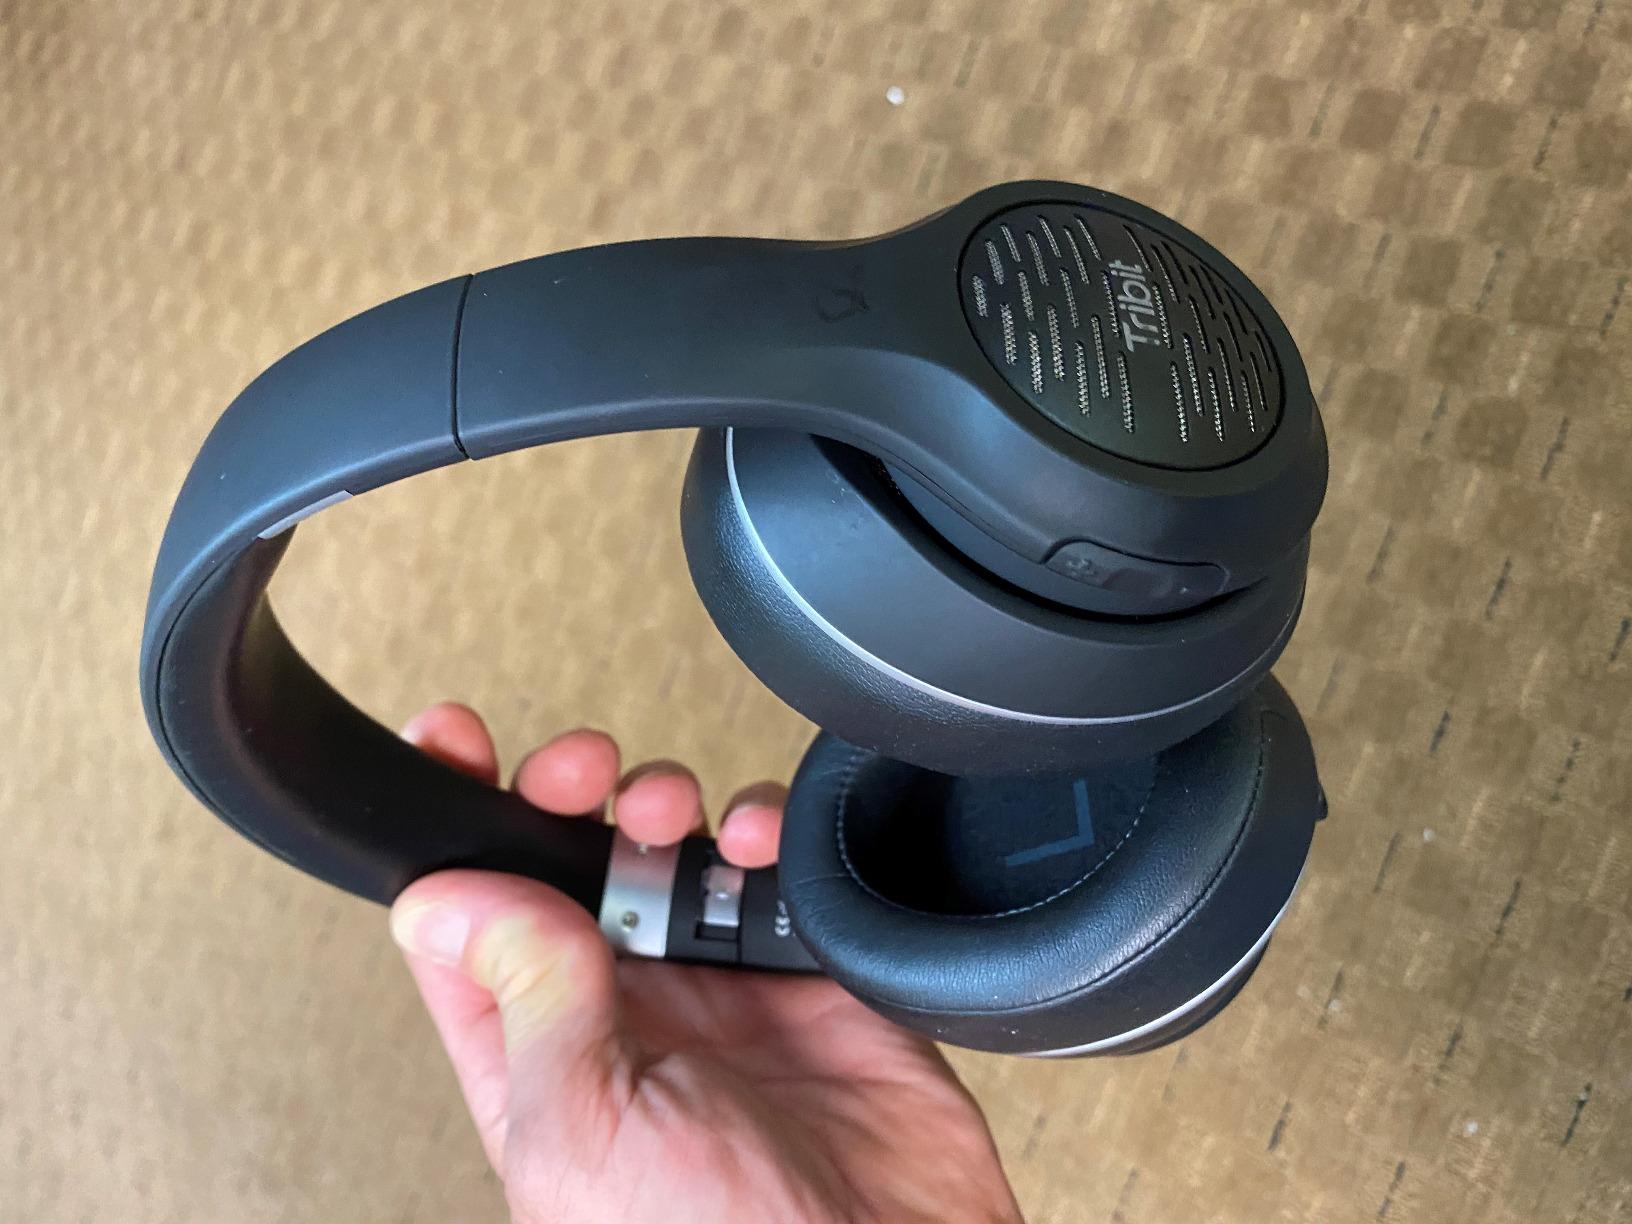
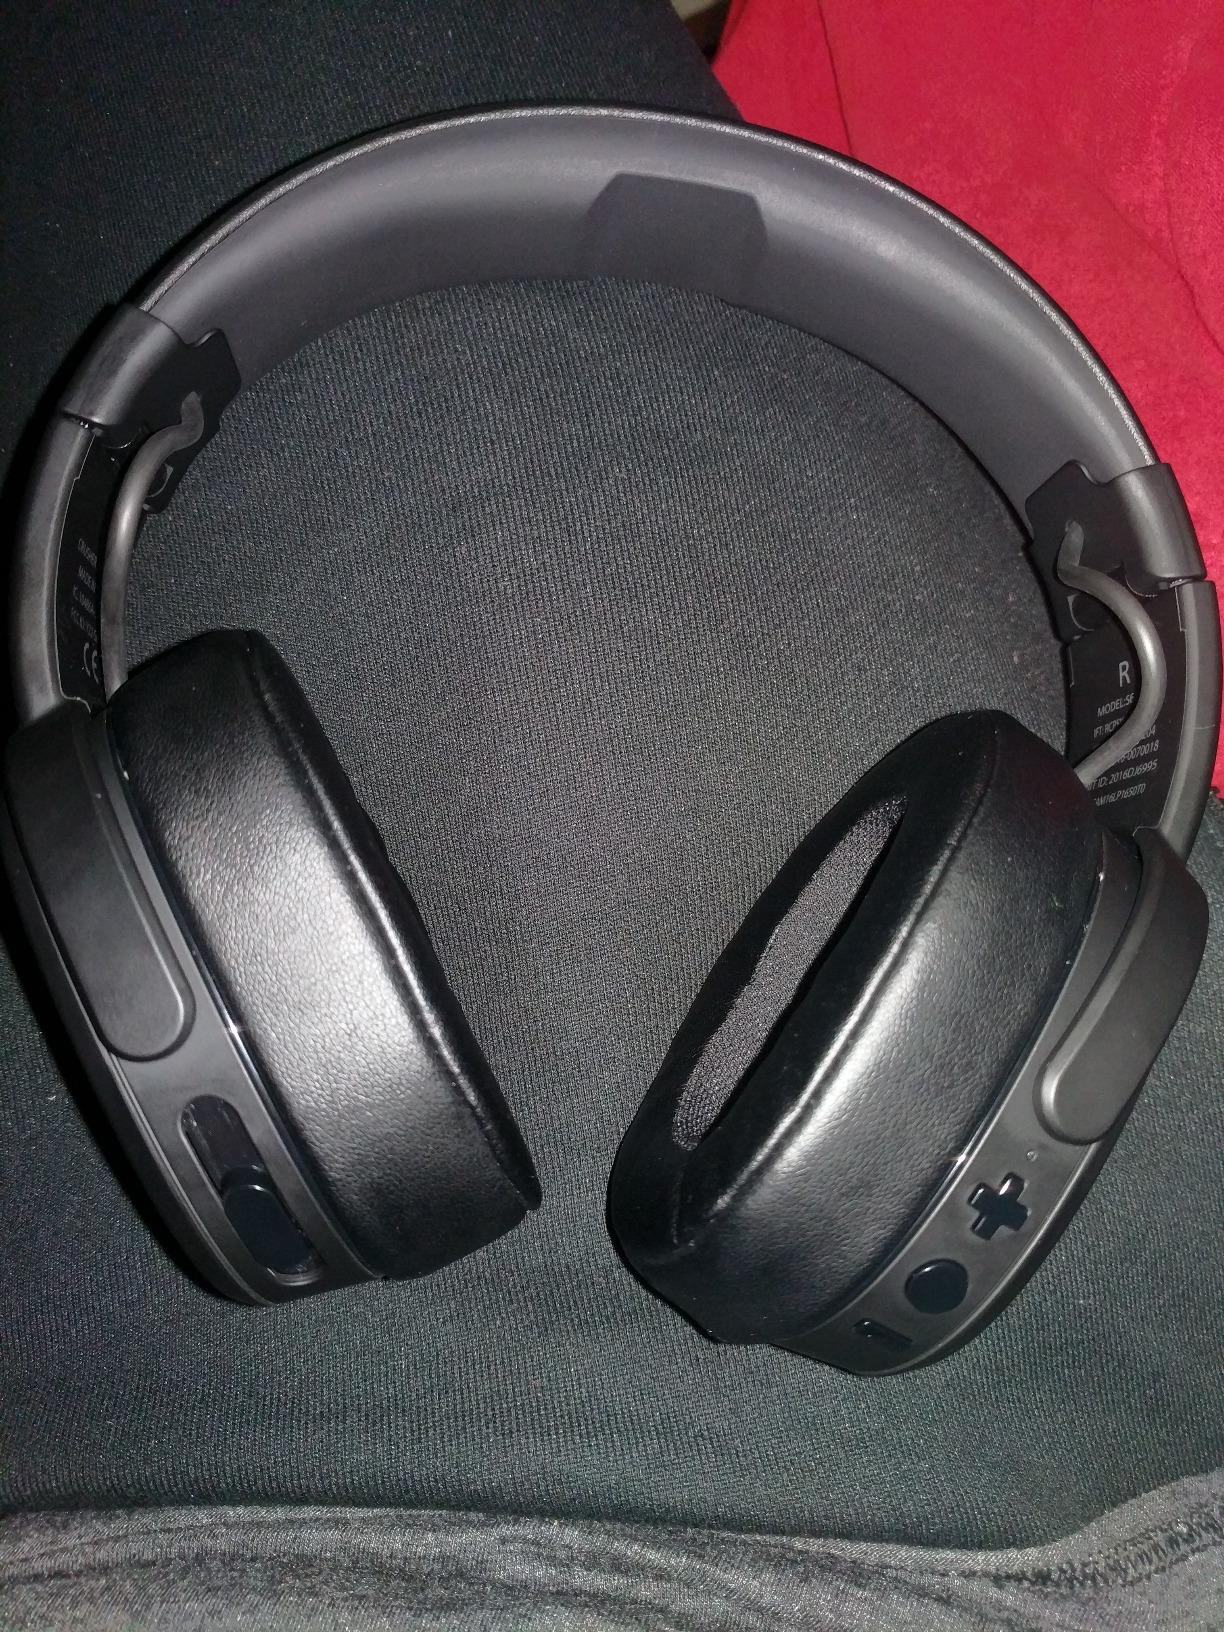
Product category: headphones
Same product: no